Sam Hunter (cartoonist)

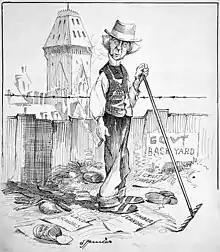
"As the snow of concealment disappears", "The Toronto World", 26 March 1908.

Hunter was born in Millbrook in Canada West in March 1859, and first started showing his talent for caricature during his time as a schoolboy. He initially followed his father John Hunter's footsteps to become a Clerk of the Division Court at Millbrook.